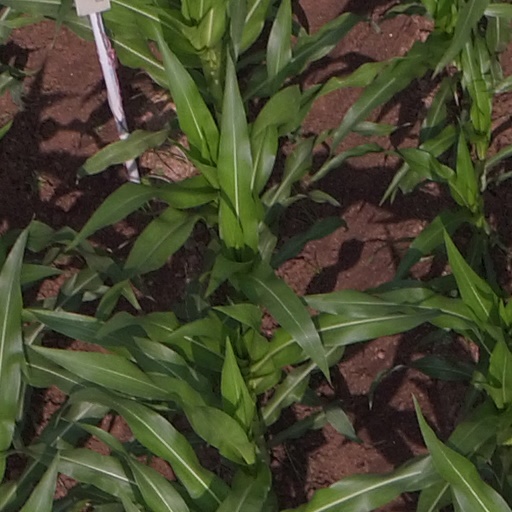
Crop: maize; corn